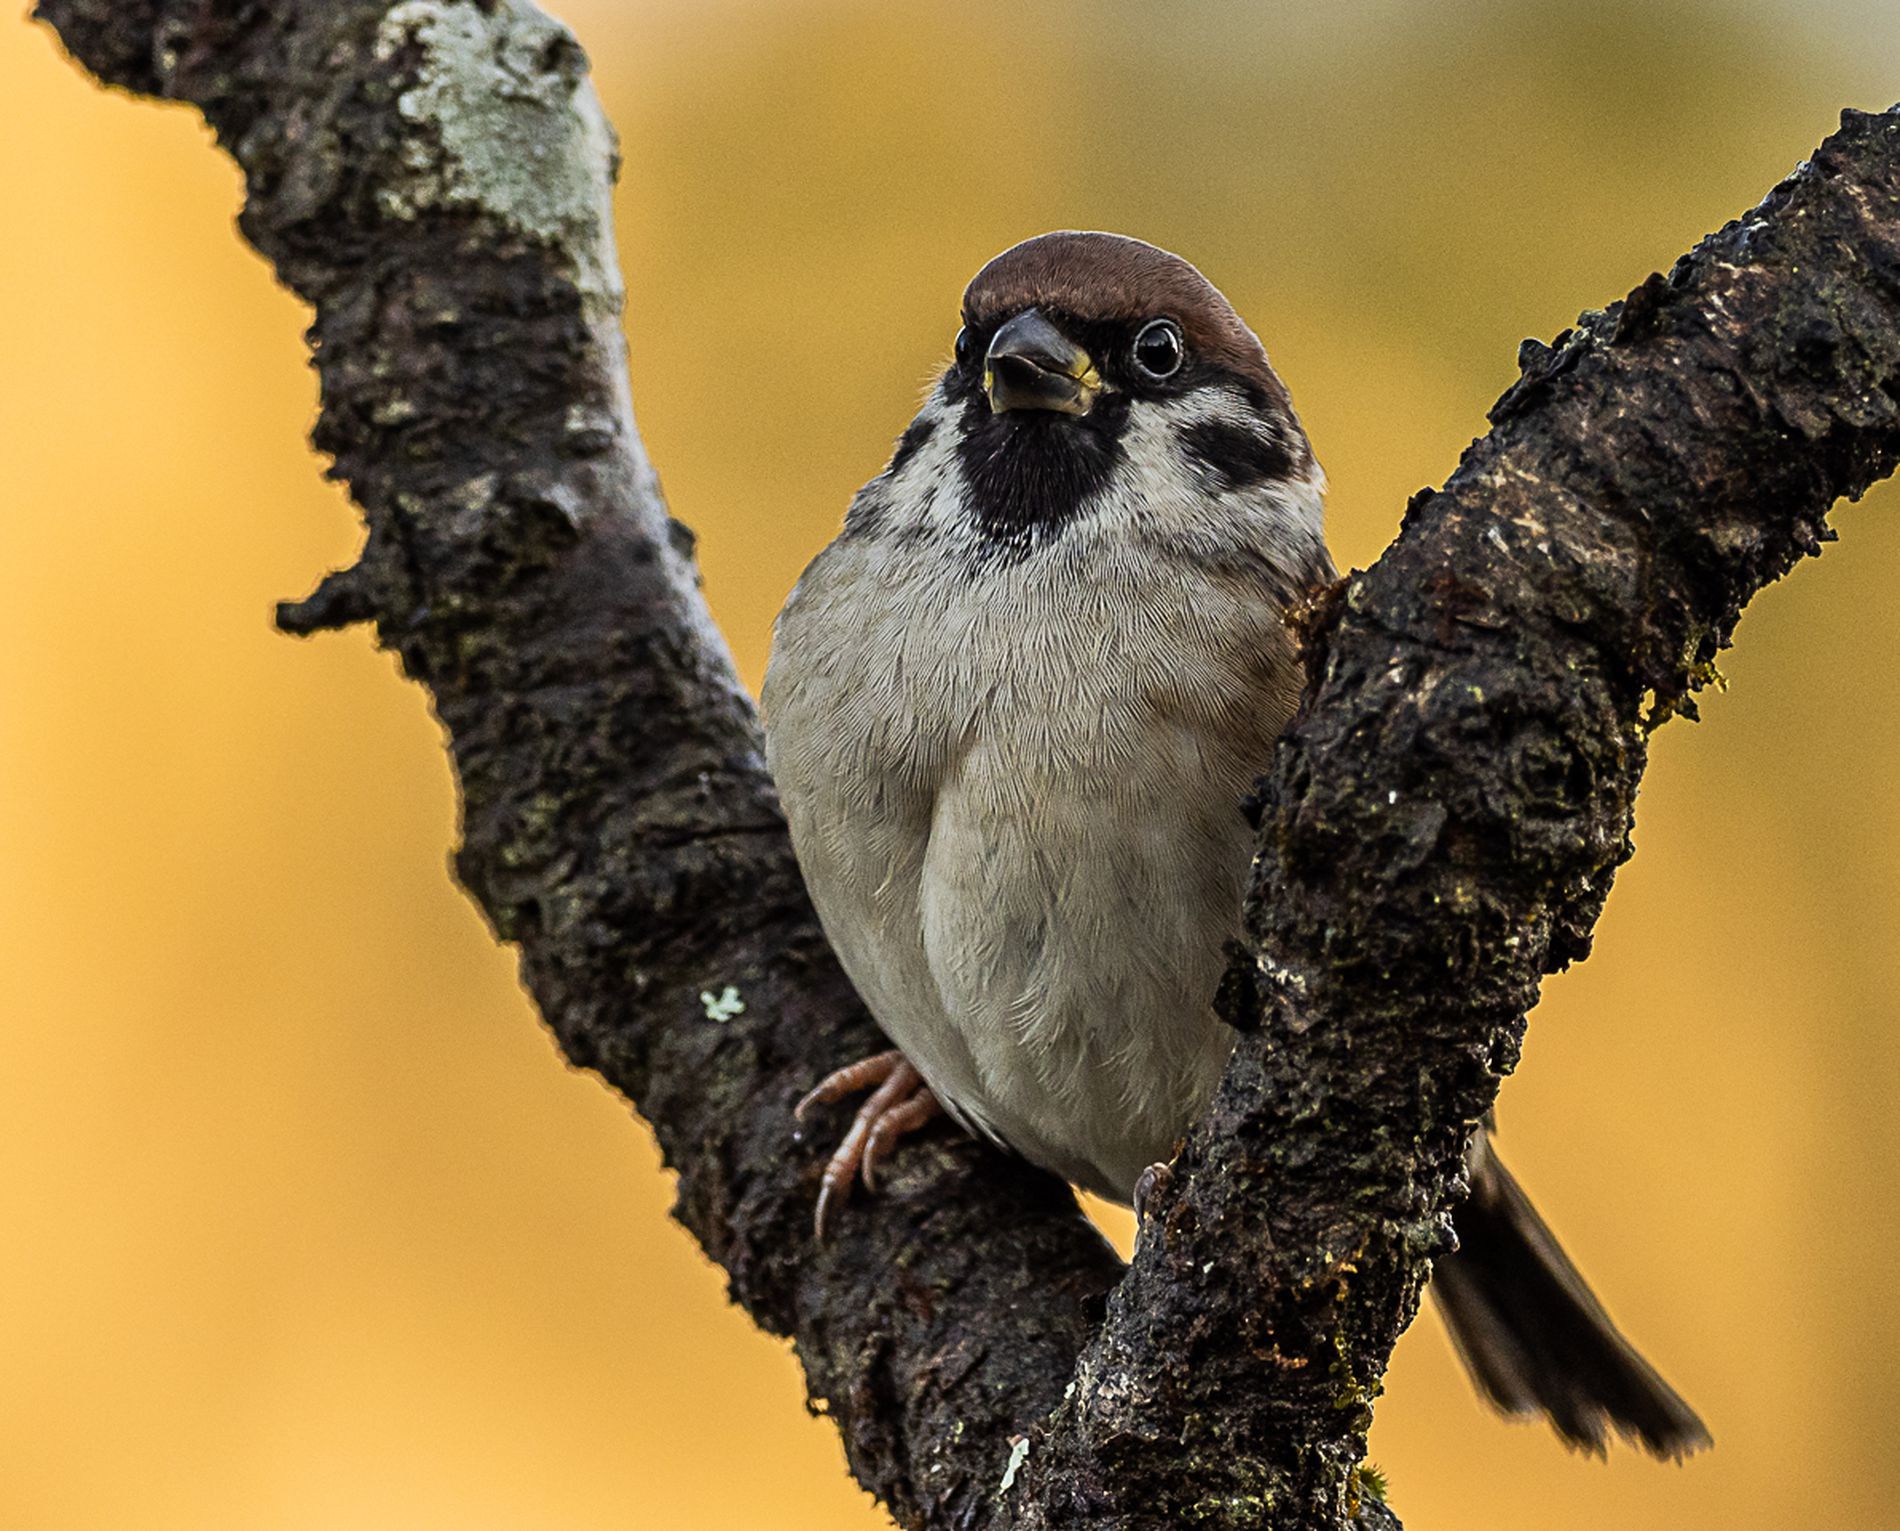
Sparrow on a Branch
A small sparrow with soft brown and white feathers is perched between two rough, dark branches. The bird looks alert, with its round black eyes gazing slightly upward. Its tiny claws cling to the branch tightly, while a blurred warm yellow background fills the scene, making the sparrow stand out sharply.
Captured at eye level, this close-up photo shows a sparrow calmly perched against a soft yellow backdrop. The warm light and earthy tones create a peaceful, cozy mood, while the focus on textures gives the image a natural, intimate feel.
Labels: Animal, Bird, Finch, Sparrow, Anthus, Beak, Wren, Blurred Background, Background, Branch